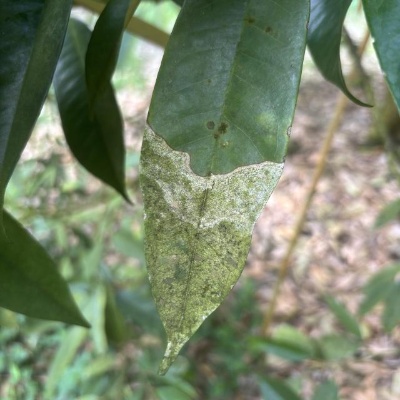
Label: Leaf_Blight